Simhada Mari

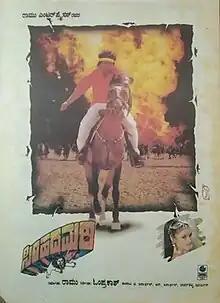
Poster

Simhada Mari is a 1997 Indian Kannada-language action drama film directed by Om Prakash Rao and produced by Ramu. The film stars Shiva Rajkumar, Simran and Krishnam Raju. The film's score and soundtrack was scored by Hamsalekha and the cinematography was by T. Janardhan.